The Detonator

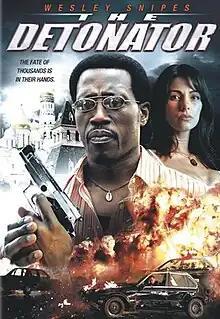
Official DVD cover

The Detonator is a 2006 American action film directed by Po-Chih Leong. The film stars Wesley Snipes, Silvia Colloca, Tim Dutton and William Hope. The film was released on direct-to-DVD in the United States on April 25, 2006.